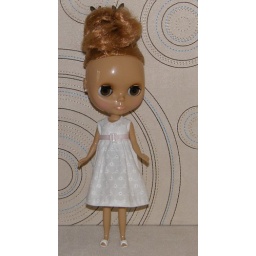
A beautiful white dress made specially for me by Pam's Pretty Designs on Etsy.